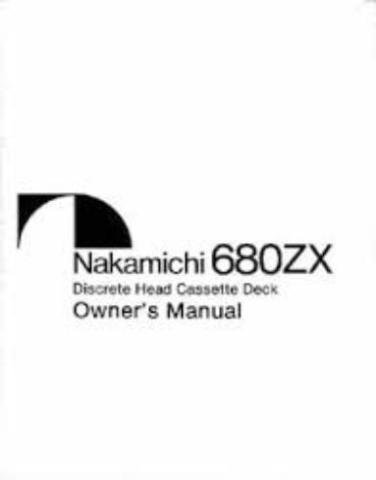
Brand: nakamichi-2
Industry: Necessities